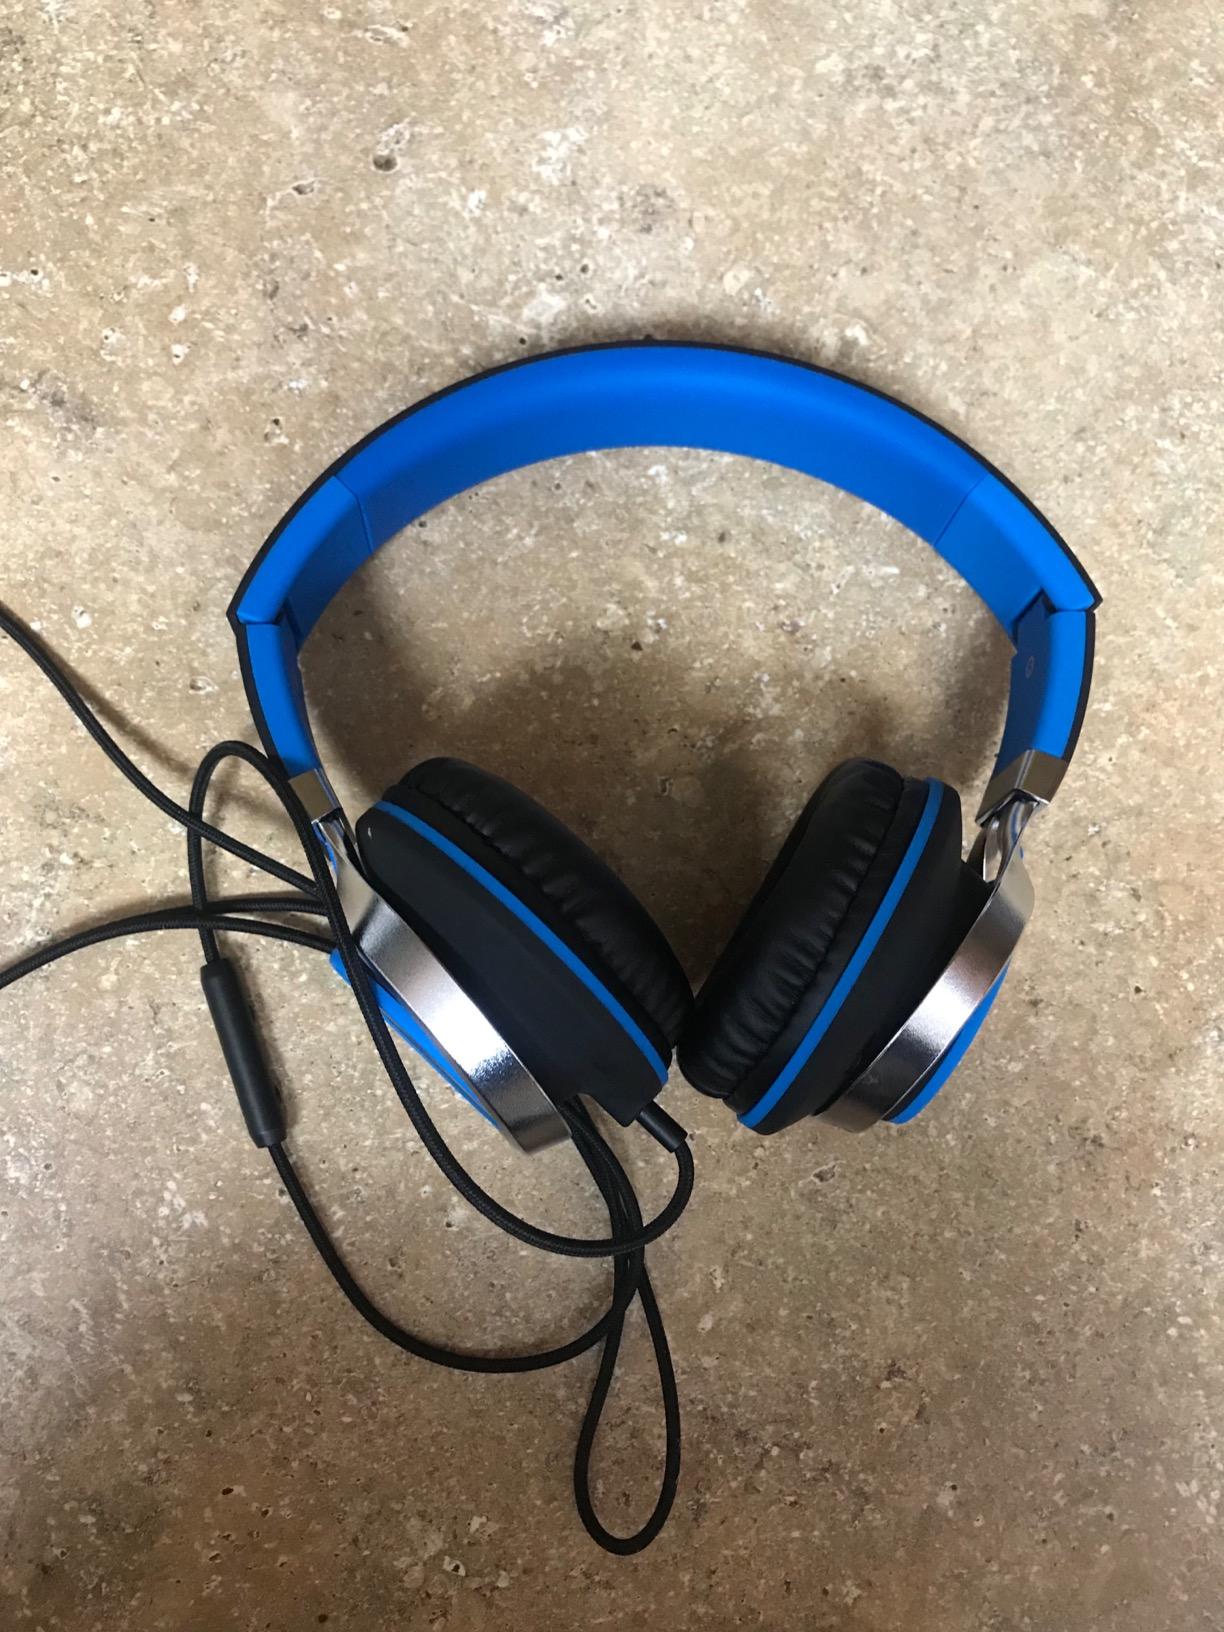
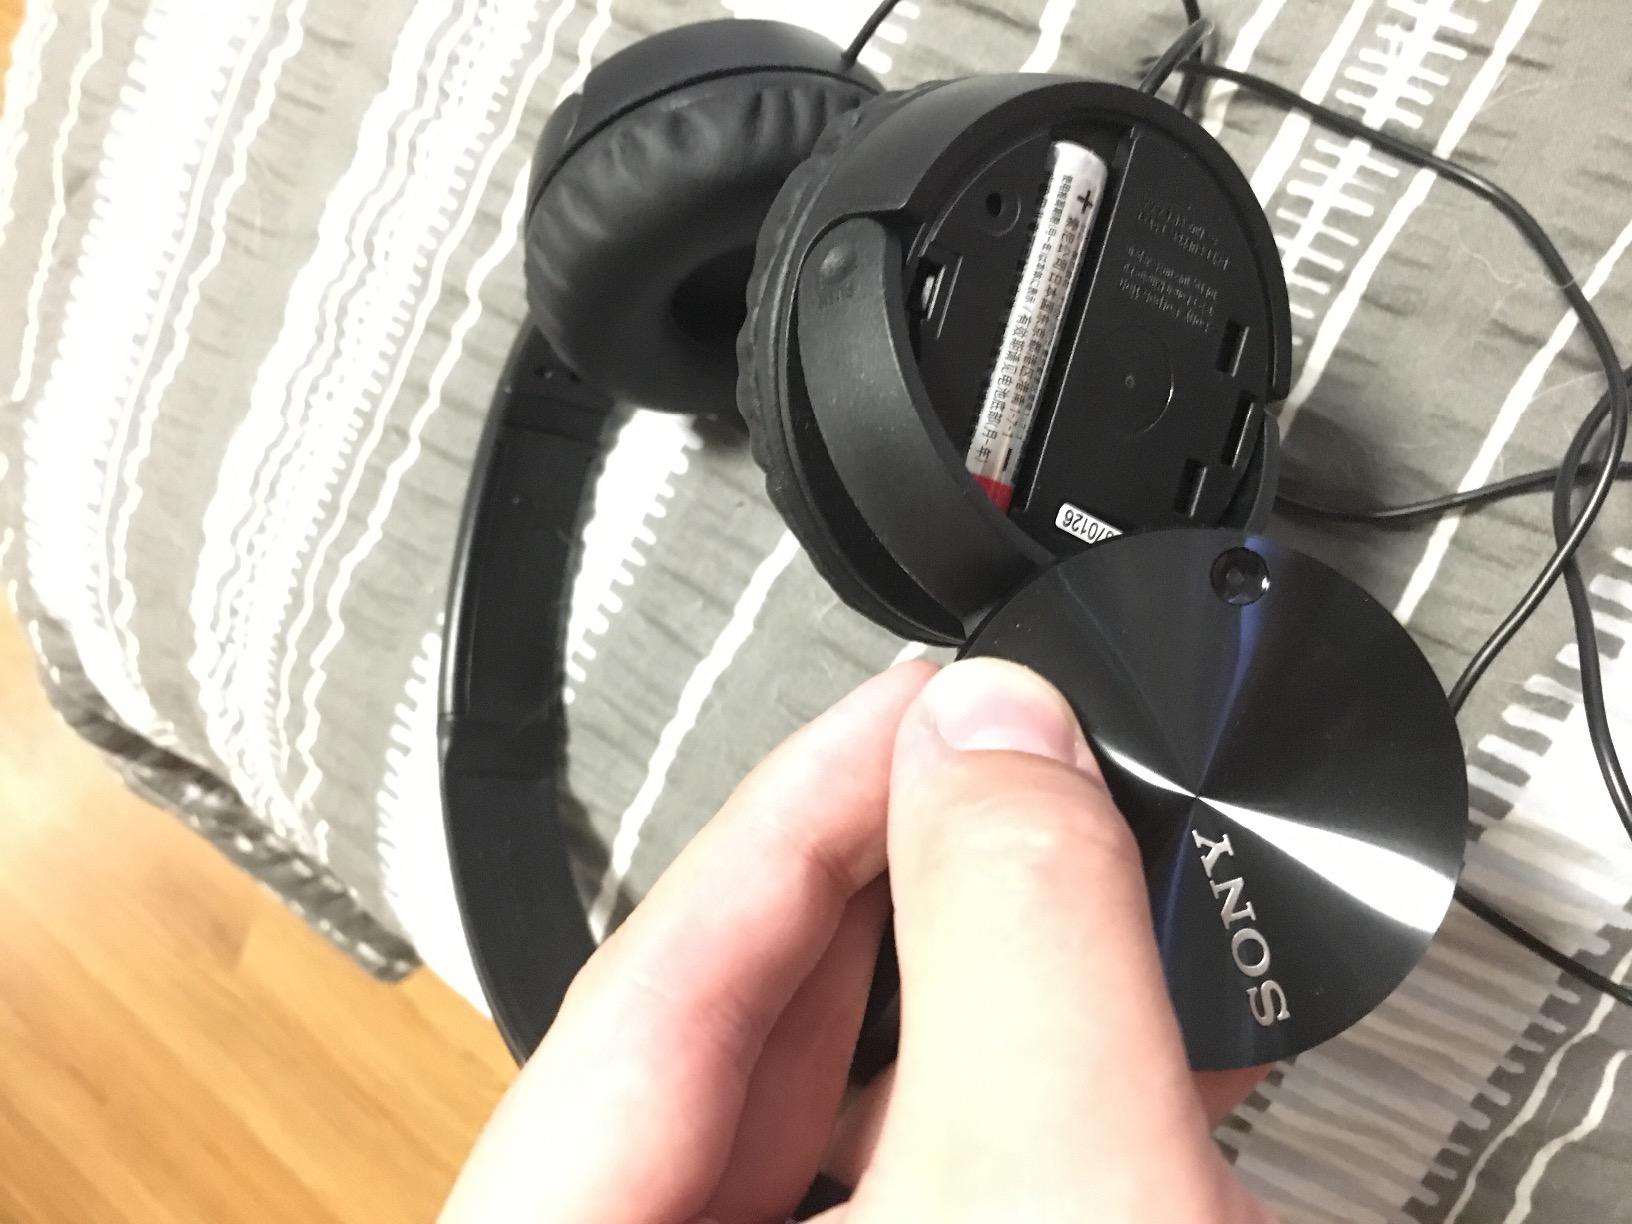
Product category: headphones
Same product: no